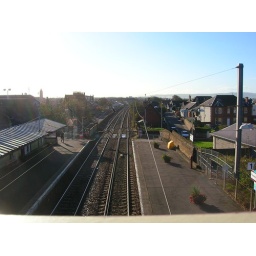
Taking a picture from atop the bridge over the train tracks at the train station in Prestwick.